Nightmare Nurse

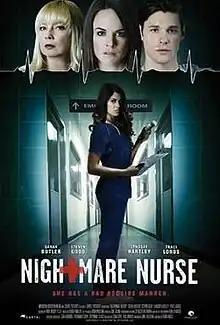
Promotional poster

Nightmare Nurse is a 2016 American crime thriller television film directed by Craig Moss. It stars Sarah Butler, Steven Good, Lindsay Hartley, and Traci Lords. The film premiered on March 5, 2016, on Lifetime Television.